PNR 900 class

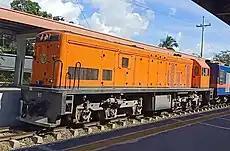
"917" at España station.

This new livery, as first spotted on DEL 913 in 2024, is a variant of the Orange livery. It features a darker orange paint with a thicker black lining, an additional orange lining at the chassis, PNR lettering at the hood, "Bagong Pilipinas" stickers, and blue "whiskers".